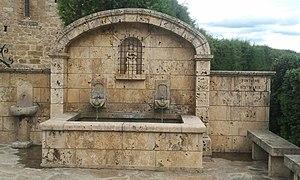
Fontaine Sainte-Marie à Montferrer
Montferrer est une commune française située dans le département des Pyrénées-Orientales, en région Occitanie. Ses habitants sont appelés les Montferrerois.
La famille de Banyuls, aussi connue depuis le XVᵉ siècle sous son nom de Montferrer puis depuis le XVIIIᵉ siècle de Montferré est une famille de noblesse d'extraction chevaleresque prouvée depuis le XIIᵉ siècle. Elle est éteinte de nos jours en ligne masculine. Originaires du Roussillon, ses membres furent influents dans l'histoire de cette région du Moyen Âge à la Révolution française avant de se disperser dans l'Ariège, les Baléares, le Gard puis le Maine.